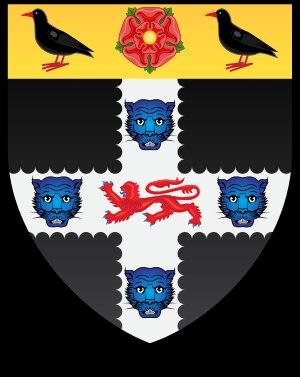
Christ Church, en latin Ædes Christi est l'un des collèges les plus grands et plus riches de l'université d'Oxford au Royaume-Uni. Il a été bâti en 1525 par le cardinal Wolsey, puis en 1532 par Henri VIII après la disgrâce de Wolsey. Sa chapelle est la cathédrale Christ Church, siège de l'évêché d'Oxford. Treize premiers ministres britanniques ont fait leurs études à Christ Church, soit autant que le nombre total de l'ensemble des autres collèges d'Oxford.